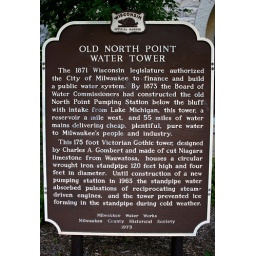
Sign about old water tower in Milwaukee